Hubble Deep Field

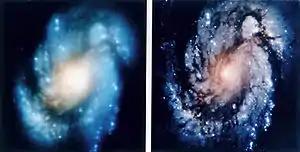
The dramatic improvement in Hubble's imaging capabilities after corrective optics were installed encouraged attempts to obtain very deep images of distant galaxies.

One of the key aims of the astronomers who designed the Hubble Space Telescope was to use its high optical resolution to study distant galaxies to a level of detail that was not possible from the ground. Positioned above the atmosphere, Hubble avoids atmospheric airglow allowing it to take more sensitive visible and ultraviolet light images than can be obtained with seeing-limited ground-based telescopes (when good adaptive optics correction at visible wavelengths becomes possible, 10 m ground-based telescopes may become competitive). Although the telescope's mirror suffered from spherical aberration when the telescope was launched in 1990, it could still be used to take images of more distant galaxies than had previously been obtainable. Because light takes billions of years to reach Earth from very distant galaxies, we see them as they were billions of years ago; thus, extending the scope of such research to increasingly distant galaxies allows a better understanding of how they evolve.